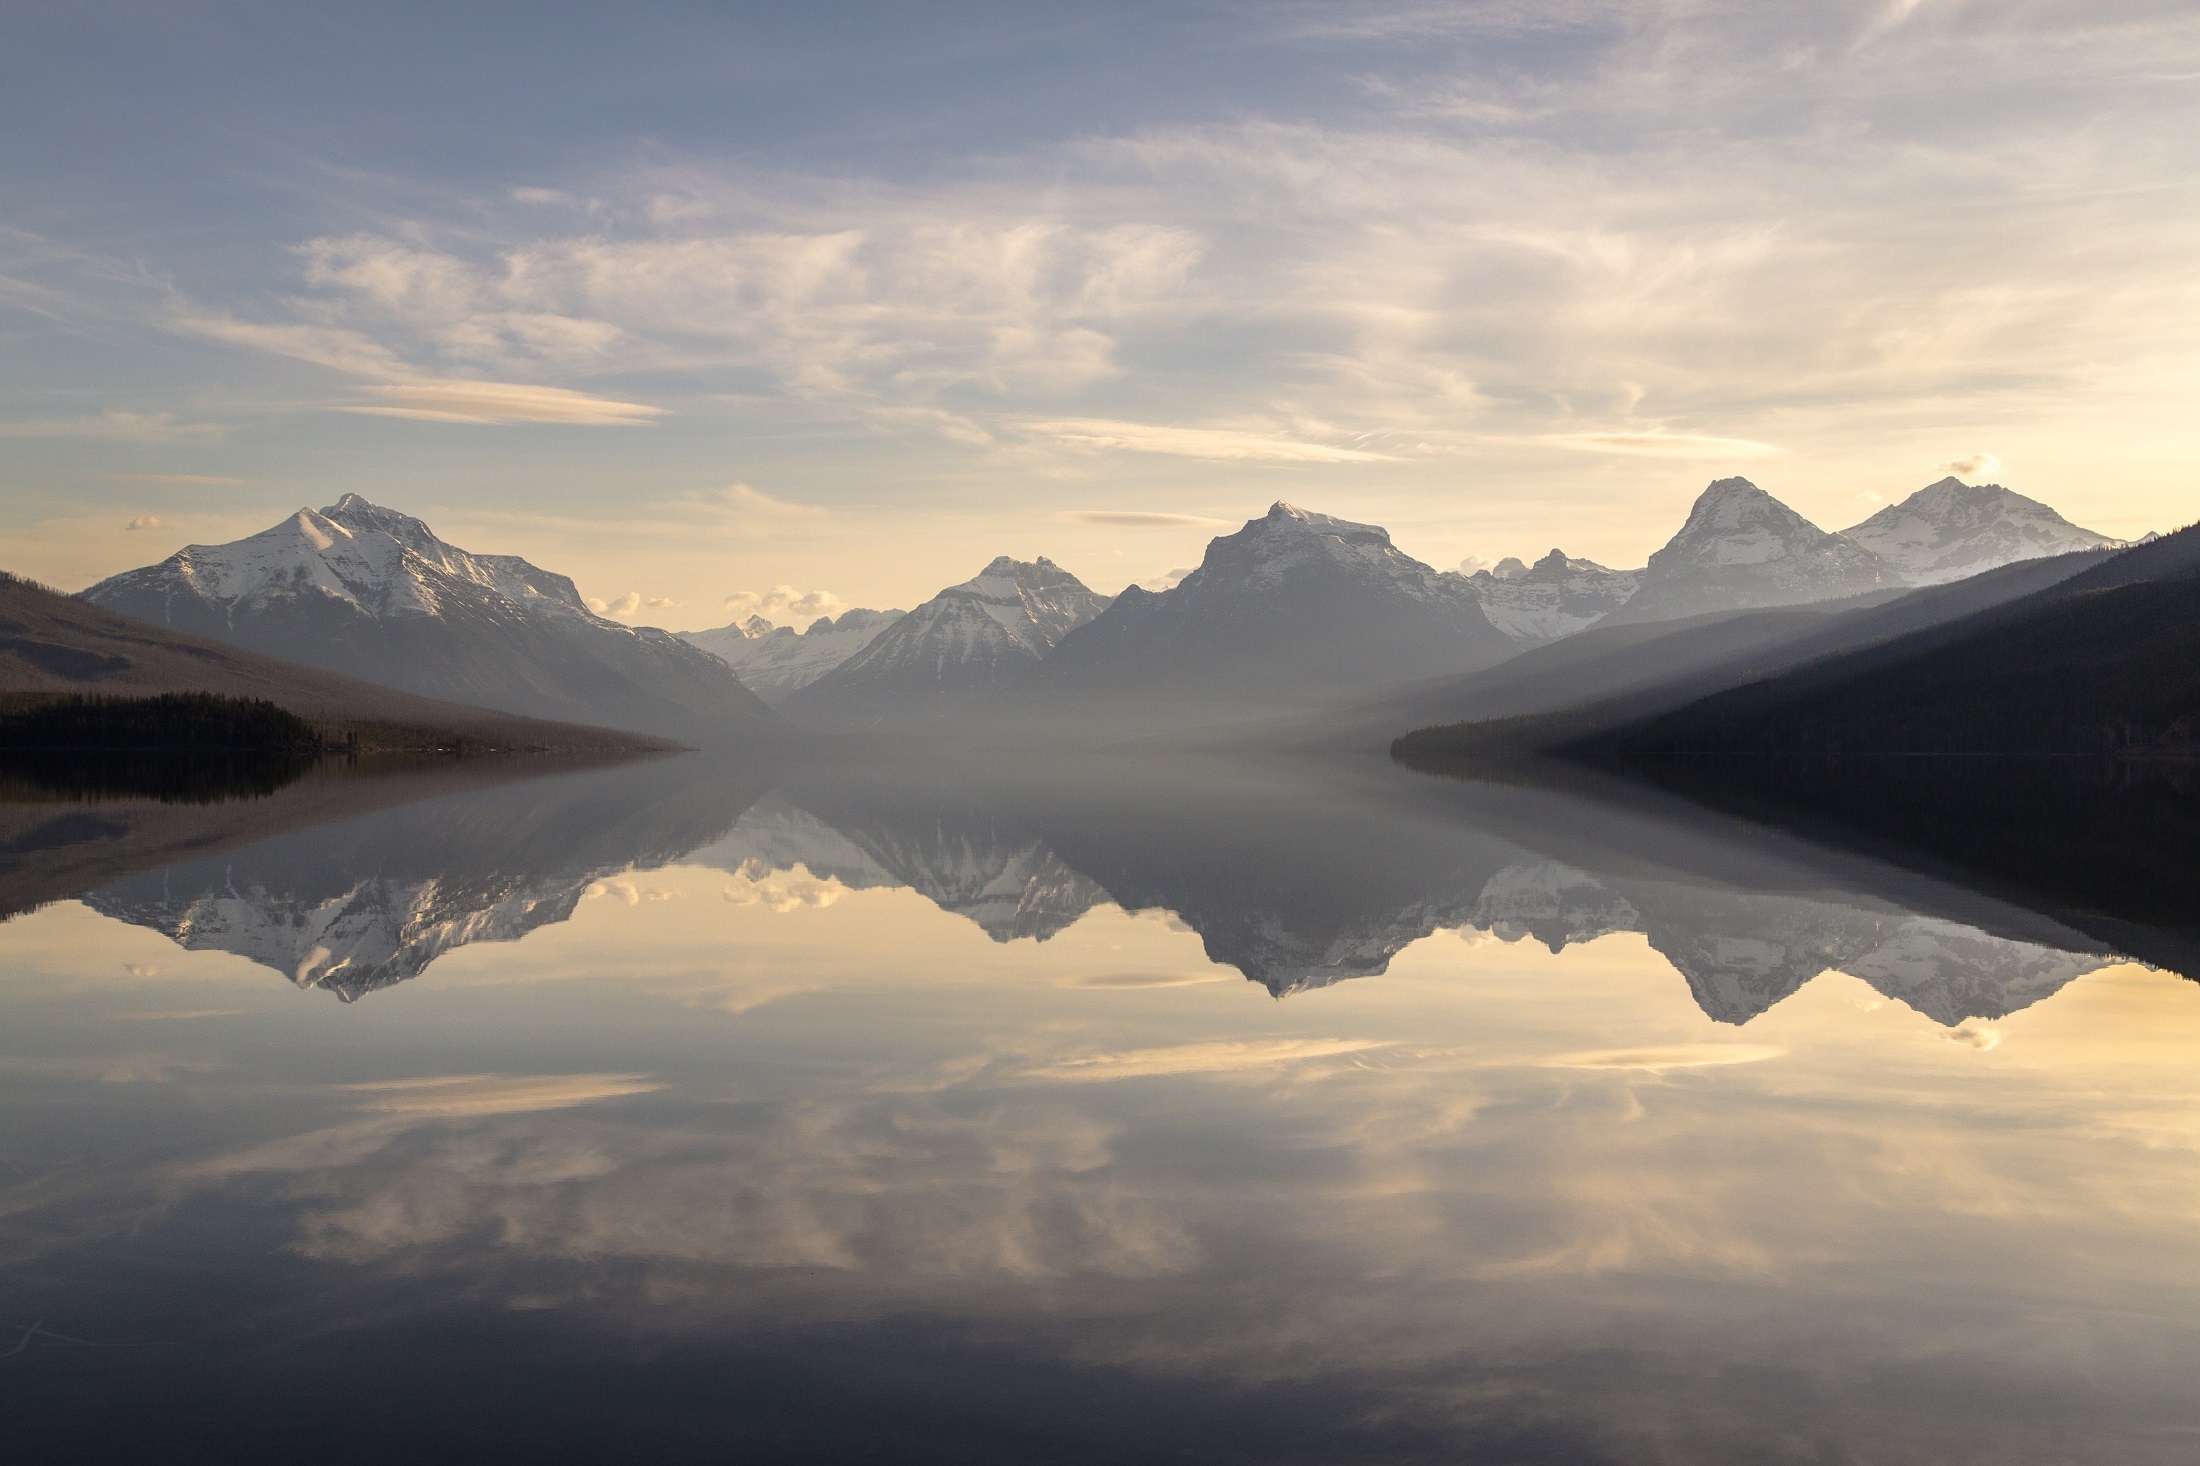
sky, reflection, nature, mountain, mountainous landforms, cloud, mountain range, highland, atmospheric phenomenon, lake, morning, wilderness, calm, sound, alps, loch, atmosphere, fell, horizon, landscape, fjord, hill, lake district, bank, dawn, tarn, sunlight, massif, cumulus, glacial landform, reservoir, evening, glacial lake, sea, mount scenery, ridge, meteorological phenomenon, summit, glacier, mist, world, symmetry